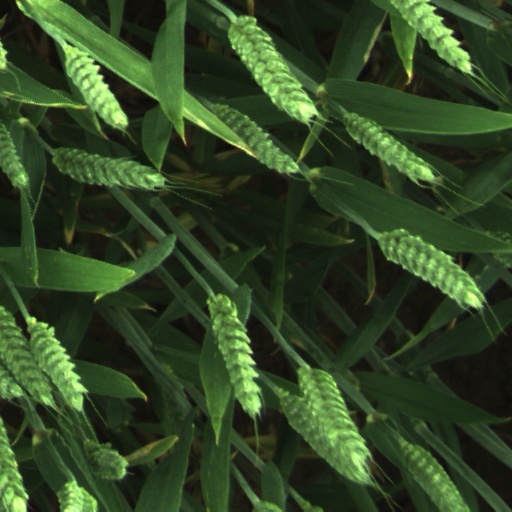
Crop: wheat